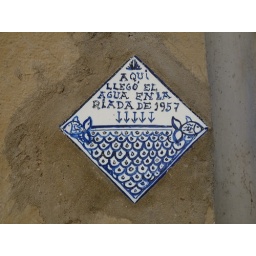
This tile on the cat house wall showed where the flood waters had risoen to in the great flood of 1957